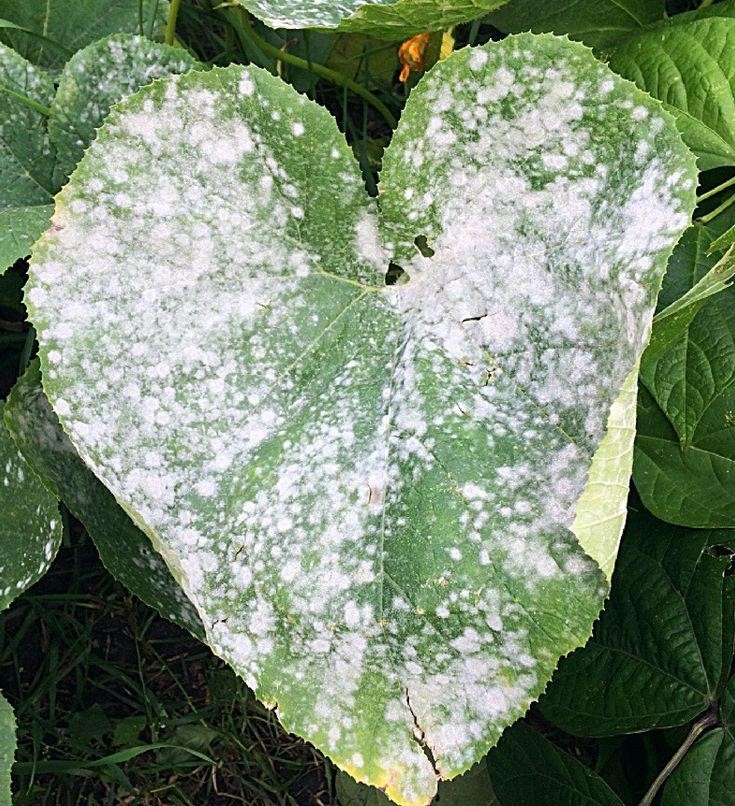
Plant: Zucchini
Disease: zucchini powdery mildew